Réquista

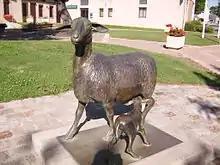
Statue of a sheep and its lamb in front of the town hall of Réquista. The sheep being the symbol of the city.

Since Réquista is the first sheep canton in Europe, a sheep festival is organized every year on the first Sunday of June. A statue of a sheep and its lamb is also erected in front of the town hall. Every Monday morning (or Tuesday morning if Monday happens to be a holiday), the sheep market attracts breeders from the region as well as many buyers from neighboring departments. It begins at 9:00am with gray lambs, continues with lamb exports at 9:30am, cull ewes at 10:00am and lambs at 10:30am. The introduction of this market in 1992 necessitated the construction of a area big enough to fit an annual volume of 120,000 people (4,400m²). Quotations are recorded weekly and serve as reference to the national plan.